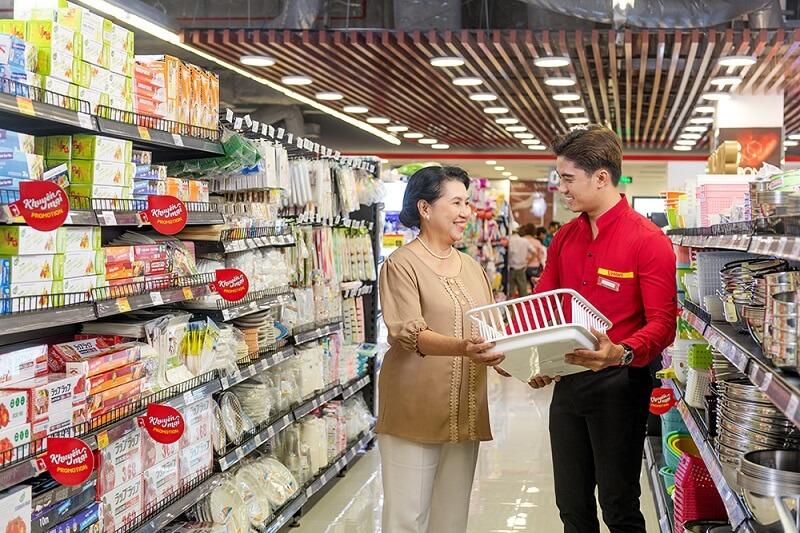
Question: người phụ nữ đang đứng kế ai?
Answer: nhân viên siêu thị